Notes of Some Wanderings with the Swami Vivekananda

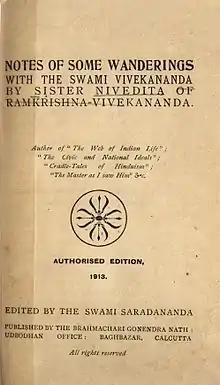
"Notes of Some Wanderings with the Swami Vivekananda" 1913 title page

Notes of Some Wanderings with the Swami Vivekananda (1913) is an English-language book written by Sister Nivedita. In this book Nivedita has narrated the experiences she had while traveling with Swami Vivekananda in different parts of India.